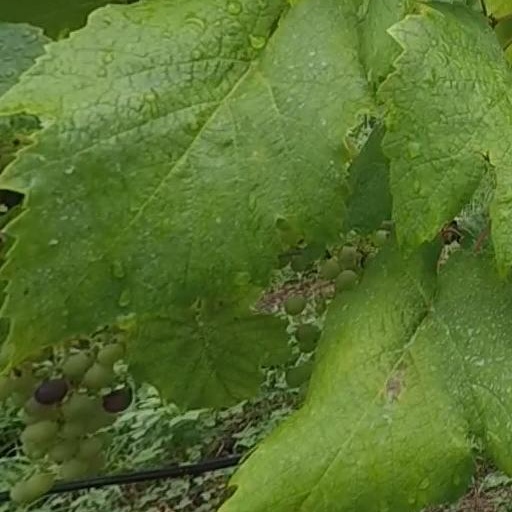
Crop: grape